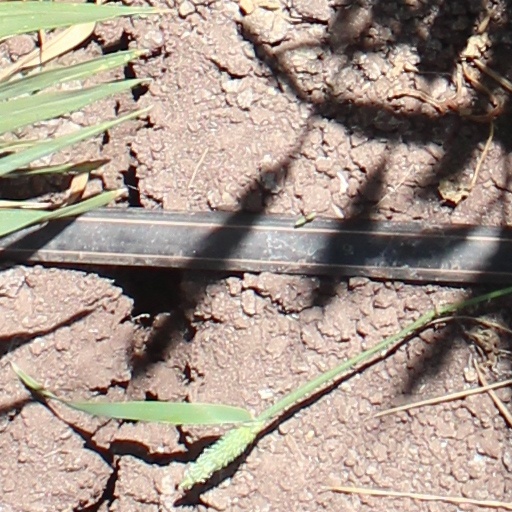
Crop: wheat